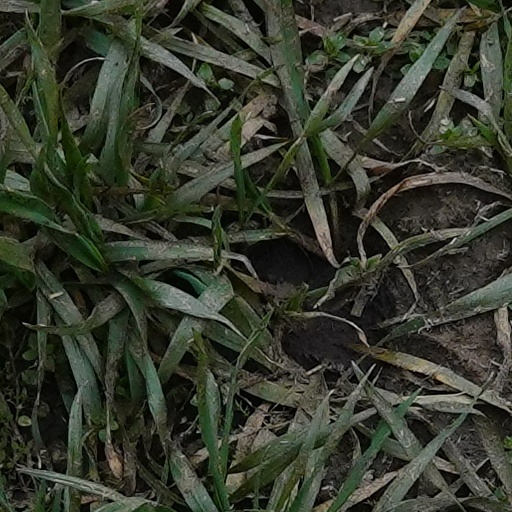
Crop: wheat